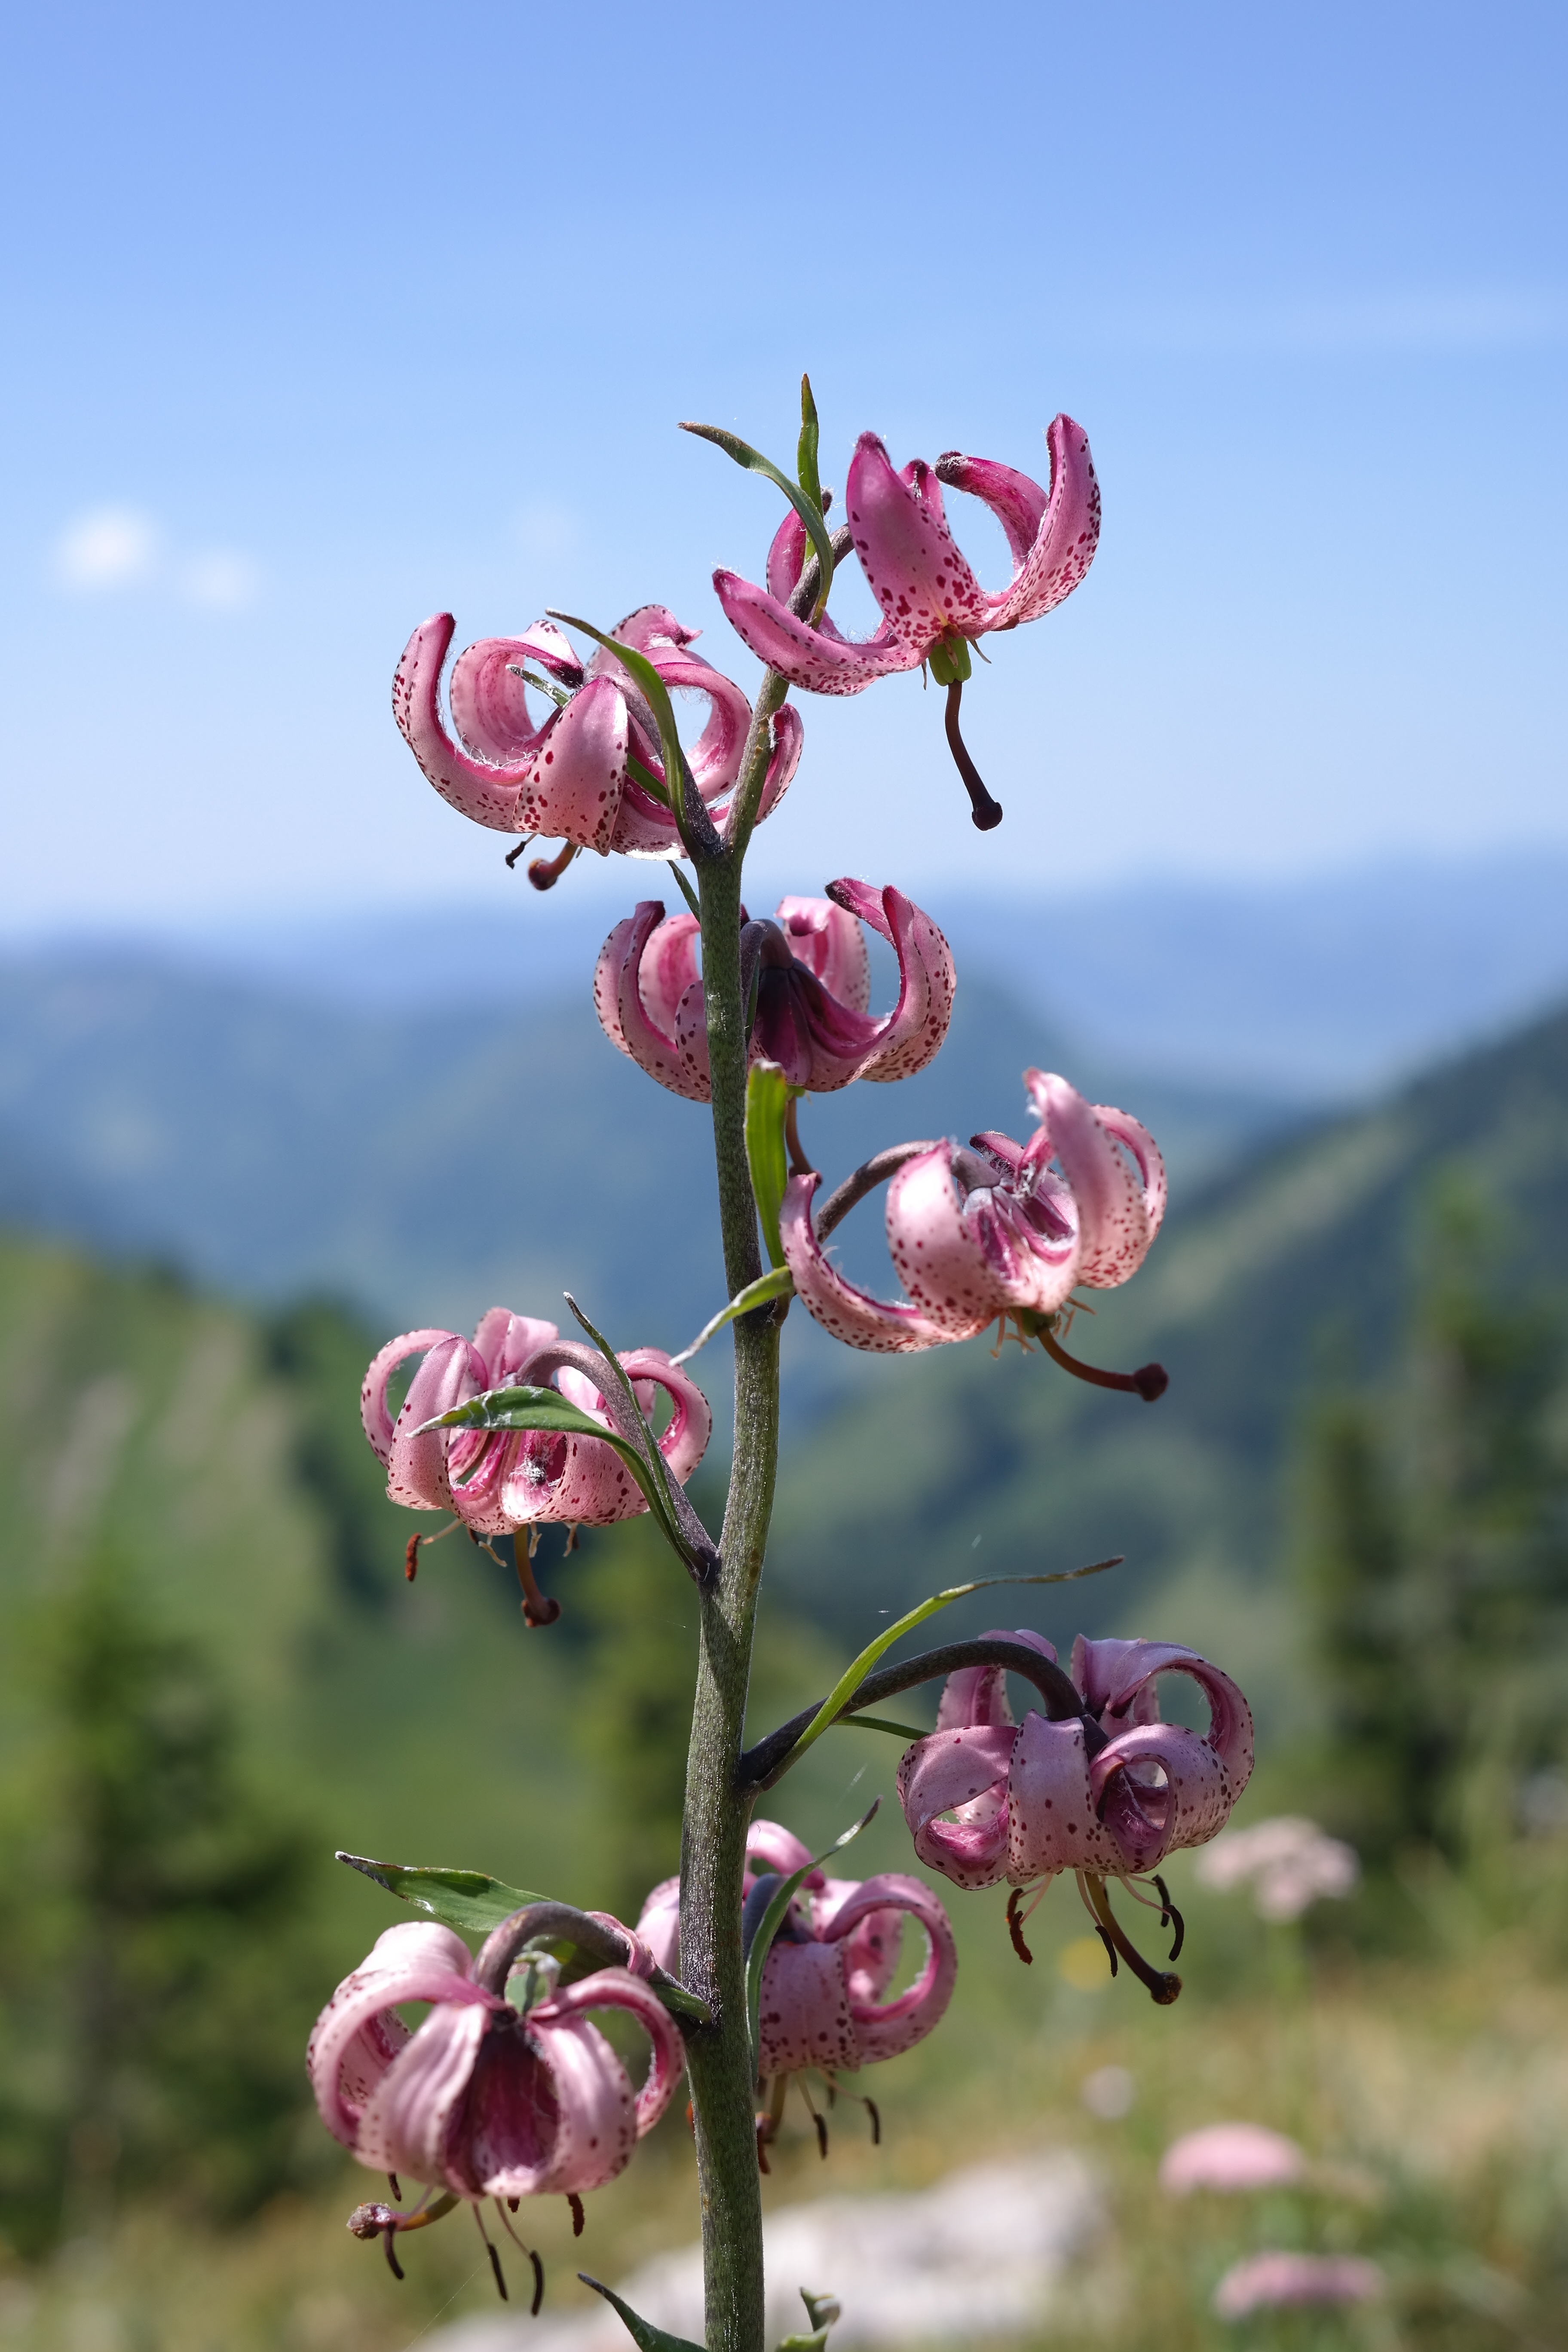
nature, blossom, plant, flower, petal, bloom, botany, pink, flora, wildflower, shrub, violet, lily, lilium, macro photography, inflorescence, flowering plant, nodding flowers, martagon lily, land plant, panicle like, turk's cap lily, lilium martagon, turk's cap lily lily, rispiger pollen, turban shape, flesh pink